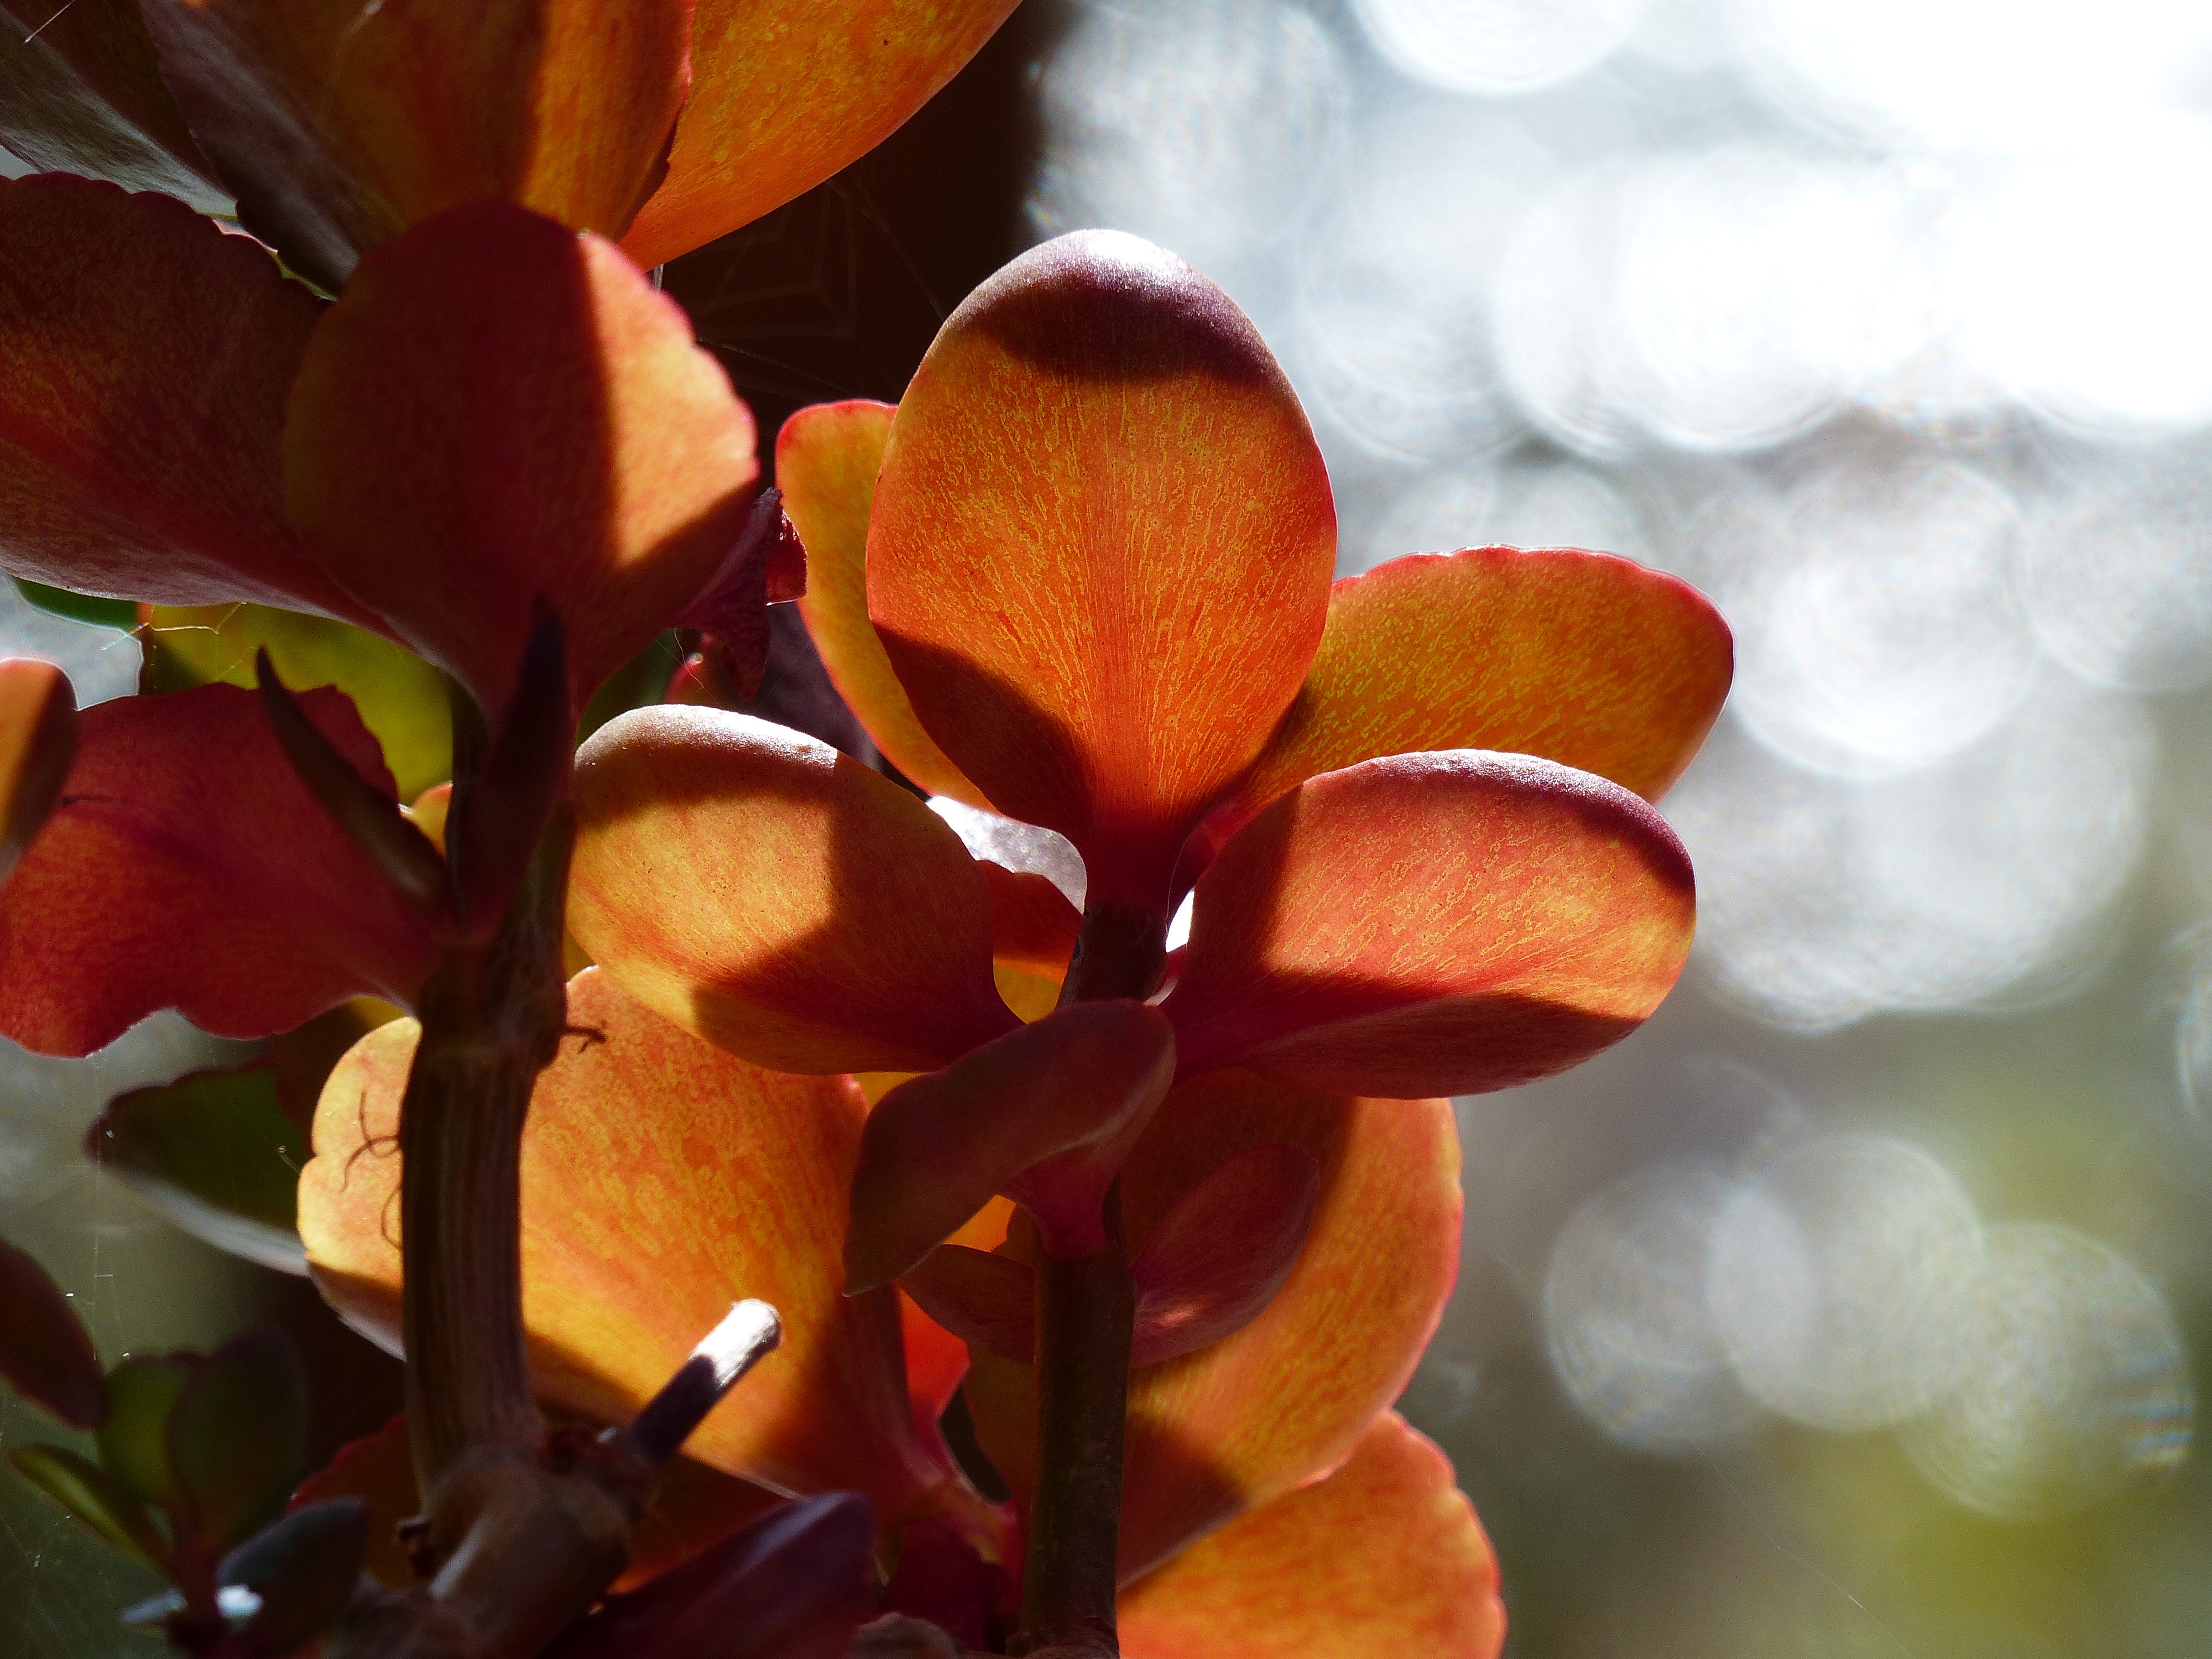
nature, bokeh, plant, photography, leaf, flower, petal, red, color, macro, botany, succulent, yellow, garden, flora, orchid, close up, back light, macro photography, flowering plant, land plant, moth orchid